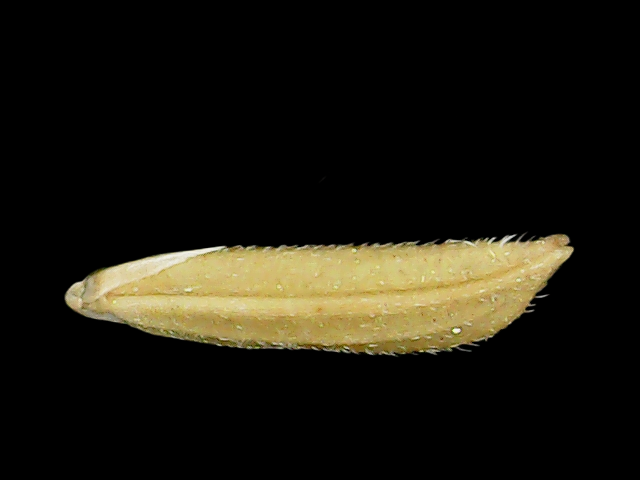
Rice variety: Binadhan20